Ian Richards (footballer)

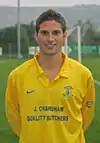
Ian Richards in the colours of Stocksbridge Park Steels

Ian Richards (born 5 October 1979) is an English former footballer. He began his career with Blackburn Rovers but failed to make the first team and moved on to Halifax Town, where he made 24 Football League appearances. He has since gone on to play for non-league teams Belper Town and Stocksbridge Park Steels. He first managed Penistone Church before moving on to take the manager's job at Stocksbridge Park Steels in September 2021. He is now Vice Principal at Penistone Grammar School.